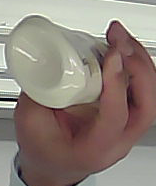
Product: heinz_mayo